Double Irish arrangement

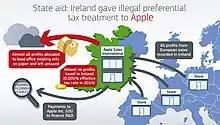
The EU Commission's diagram of Apple's "Double Irish" BEPS tool

Despite US knowledge of the Double Irish for a decade, it was the European Commission that in October 2014 forced Ireland to close the scheme, starting in January 2015. However, users of existing schemes, such as Apple, Google, Facebook and Pfizer, were given until January 2020 to close them. At the announcement of the closure, it was known that multinationals had replacement BEPS tools in Ireland, the "Single Malt" (2014), and "Capital Allowances for Intangible Assets" (CAIA) (2009):